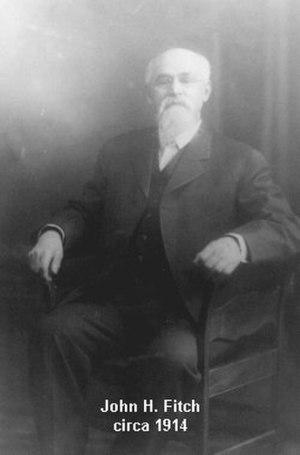
Fitch Four Drive est une gamme de tracteurs agricoles du début du XXᵉ siècle, pionnière dans la transmission intégrale. Elle était produite par la société The Four Drive Tractor Company, fondée par l'entrepreneur John H. Fitch en 1915 à Big Rapids dans le Michigan, aux États-Unis.